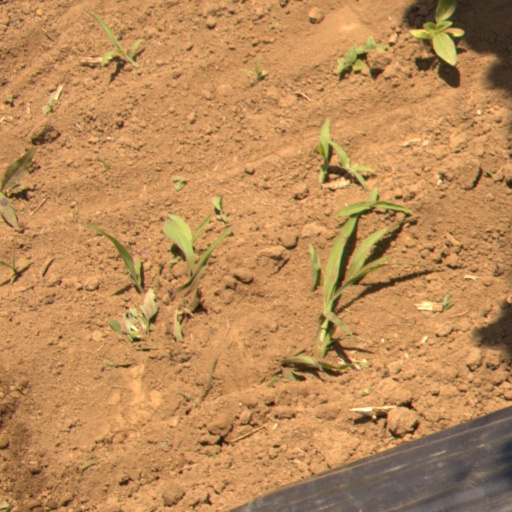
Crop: Jerusalem artichoke